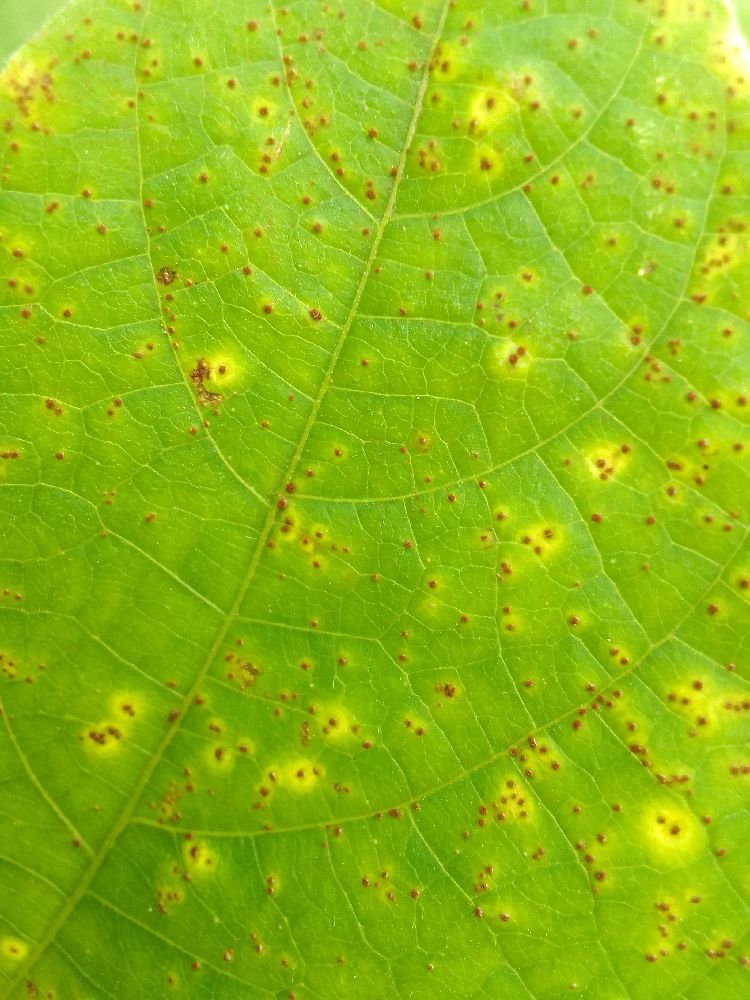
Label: rust